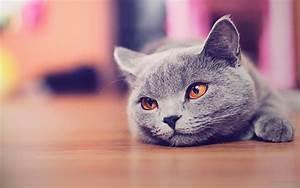
cat